Eva Chen (editor)

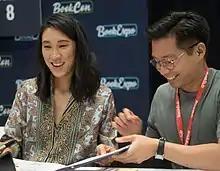
Chen with illustrator Derek Desierto signing books at BookCon in 2019

On May 27, 2020, Chen gave remarks at her alma mater Johns Hopkins University's Commencement ceremony.